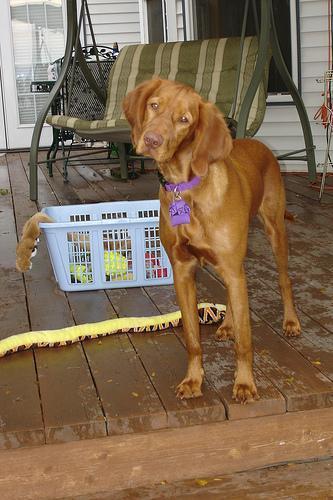
vizsla